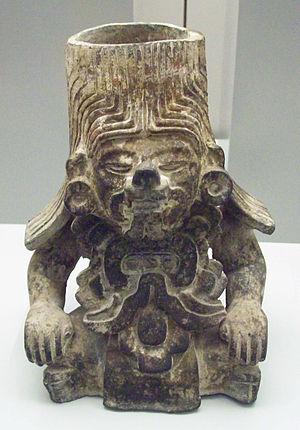
La civilisation zapotèque était une civilisation amérindienne précolombienne qui s'est épanouie dans la vallée de Oaxaca au sud de la Mésoamérique de structure matriarcale. Des preuves archéologiques montrent que cette culture remonte au moins à 2500 ans. Elle a laissé des vestiges archéologiques dans la ville antique de Monte Albán sous forme de bâtiments, de jeux de balle, de tombeaux magnifiques et d’œuvres d’art, notamment des bijoux en or finement travaillés. Monte Albán a été l'une des premières grandes villes d’Amérique centrale et le centre d'un État zapotèque qui a dominé une grande partie de ce qui est devenu l'état actuel de Oaxaca.